Max von Schenkendorf

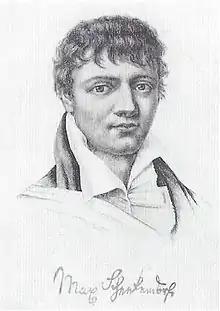
Max von Schenkendorf

Gottlob Ferdinand Maximilian Gottfried von Schenkendorf (11 December 1783 in Tilsit in East Prussia – 11 December 1817 in Koblenz) was a German poet, born in Tilsit and educated at Königsberg. During the War of Liberation, in which he took an active part, Schenkendorf was associated with Arndt and Körner in the writing of patriotic songs. His poems were published as "Gedichte" (1815), "Poetischer Nachlass" (1832), and "Sämtliche Gedichte" (1837; fifth edition, 1878). Some of his poems were set to music by lieder composer Pauline Volkstein. For his "Life", consult Hagen (Berlin, 1863); Knaake (Tilsit, 1890); E. von Klein, "M. von Schenkendorf" (Vienna, 1908).